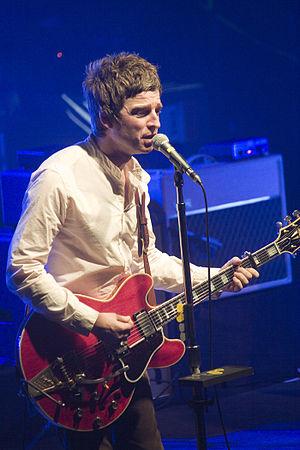
Noel Thomas David Gallagher, né le 29 mai 1967 à Manchester, est un multi-instrumentiste, chanteur et auteur-compositeur-interprète anglais d'origine irlandaise. Il fut le compositeur principal, lead-guitariste et chanteur occasionnel du groupe de rock britannique Oasis qui comprenait aussi son frère cadet Liam Gallagher, chanteur principal. Ils formaient une fratrie chamailleuse célèbre dans la presse musicale, c'est une ultime bagarre entre eux deux, à Paris en 2009, avant de monter sur scène qui a mis fin au groupe.